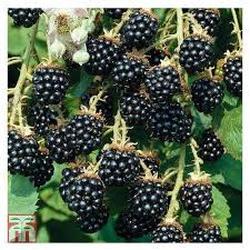
Label: Blackberry